34th New York Infantry Regiment

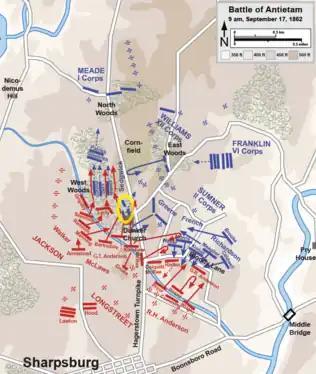
125th PA & 34th NY (inside yellow oval) are counter-attacked shortly after 9 a.m.

At 7:30 on the morning of September 17, 1862, the Thirty-fourth Regiment left camp near Keedysville, crossed the Antietam Creek and marched westward into the East Woods, now extinct. Facing Westward being on the extreme left of Brigade line it emerged from the East Woods and soon became heavily engaged with the Confederate forces in its front. Crossing the open field and the Hagerstown Pike, it entered the West Woods, now also extinct, the line extending North and South of the Dunkard Church. The left of the Regiment being unprotected was in danger of being enveloped by the enemy, and a hasty retreat became necessary; the Regiment reforming near the East Woods with its organization intact. In a very brief time 43 men had been killed and 74 wounded, the killed being 13 percent of all engaged.